Question: Please indicate a possible affordance area of the surfboard that can be used for carrying
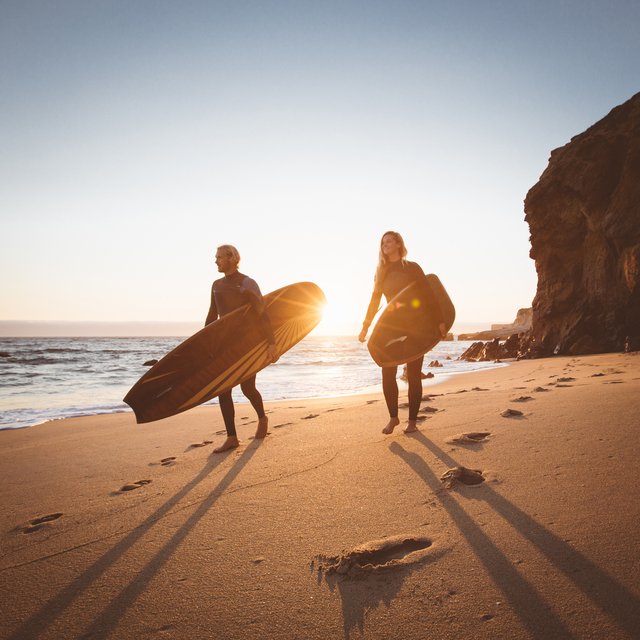
Answer: [124.511, 279.098, 327.82, 419.85]